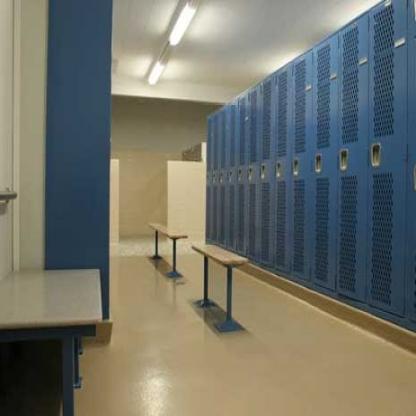
Scene: Indoor